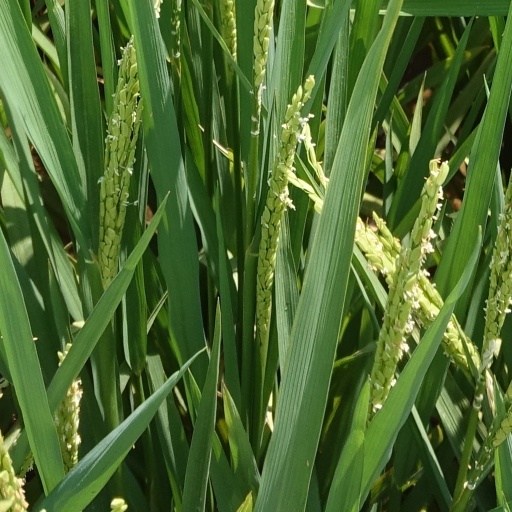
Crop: rice